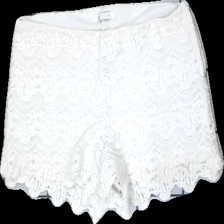
View: front
Type: Shorts
Category: Ladies
Brand: Cubus
Colors: White
Material: 100% cotton
Pattern: Lace
Cut: Regular
Size: S
Season: Summer
Stains: Major
Damage: fläckar vid midjan
Damage location: top center
Damage 2 location: middle left
Price range: <50
Recommended usage: Export
Description: vita spets shorts med mönster. gul runt midjan